Grant Hill

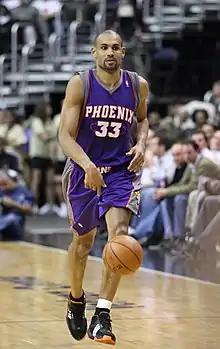
Hill with the Phoenix Suns in 2007

Grant Henry Hill (born October 5, 1972) is an American professional basketball executive and former player who is a co-owner of the Atlanta Hawks of the National Basketball Association (NBA) and a part-owner of Orlando City SC of Major League Soccer (MLS) and Orlando Pride of the National Women's Soccer League (NWSL). He is also part of an ownership group that purchased the Baltimore Orioles in 2024. Hill also works as a basketball analyst for CBS, NBC and Turner Sports.